Adrian Quaife-Hobbs

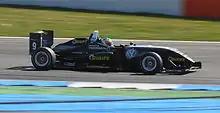
Quaife-Hobbs competing at the second round of the 2010 Formula 3 Euro Series at Hockenheim.

Quaife-Hobbs stepped up into the Formula 3 Euro Series for the 2010 season, staying with Motopark Academy for his graduation into the series. He earned points in first races of the Circuit Paul Ricard and Hockenheim meetings, finishing sixth and fifth respectively.